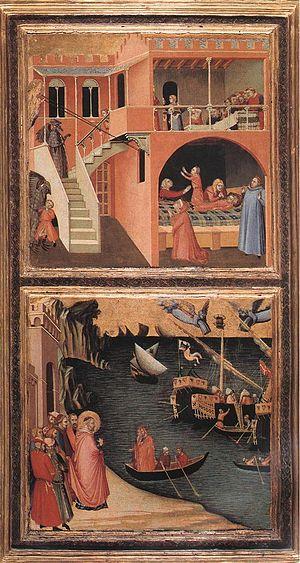
Cette page concerne l'année 1332 du calendrier julien.